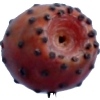
Label: cactus_fruit_red